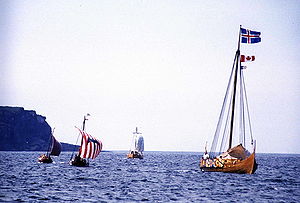
L'Anse aux Meadows
Landgangen ved L'Anse aux Meadows genskabt med skibet Íslendingur i år 2000.
L'Anse aux Meadows ligger på den nordligste pynt af øen Newfoundland i Canada. Det var her, der i 1960 af de norske forskere, dr. Helge Ingstad og arkæologen Anne Stine Ingstad blev fundet rester af vikingeboliger og dermed spor efter de første europæere på amerikansk område.